Childebert I

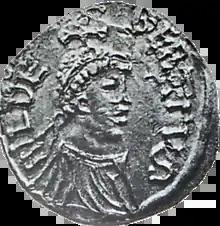
Coin of Childebert I with his profile

Childebert I ( 496 – 13 December 558) was a Frankish King of the Merovingian dynasty; as the third of the four sons of Clovis I, he inherited a share of the kingdom of the Franks, which was divided upon their father's death in 511. He was one of the sons of Saint Clotilda, and was born at Reims. He reigned as King of Paris from 511 to 558 and Orléans from 524 to 558.